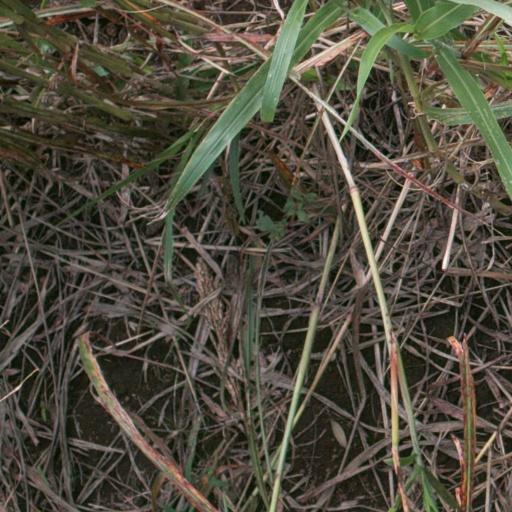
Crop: sorghum